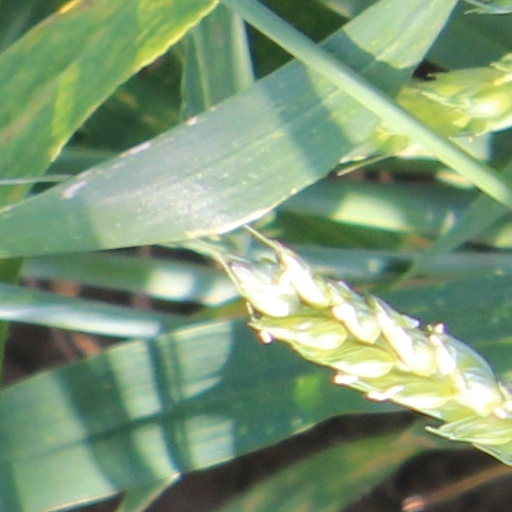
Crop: wheat